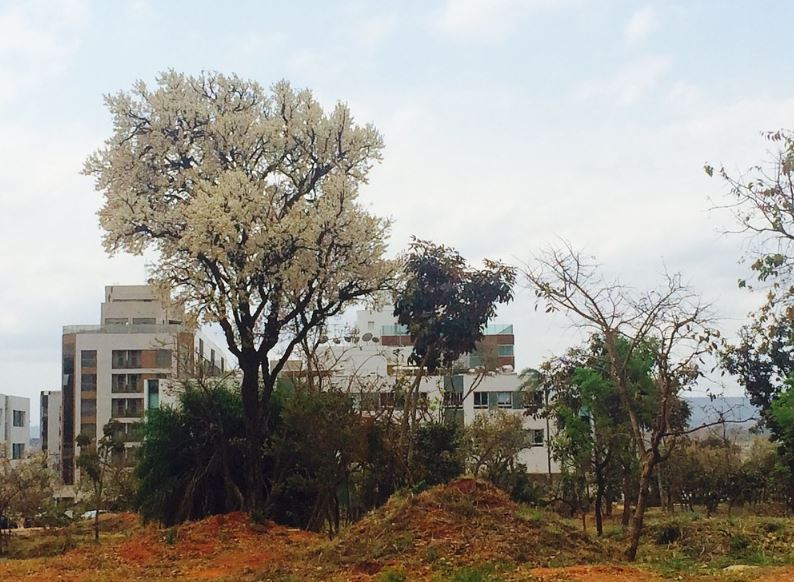
Fire: no
Smoke: no